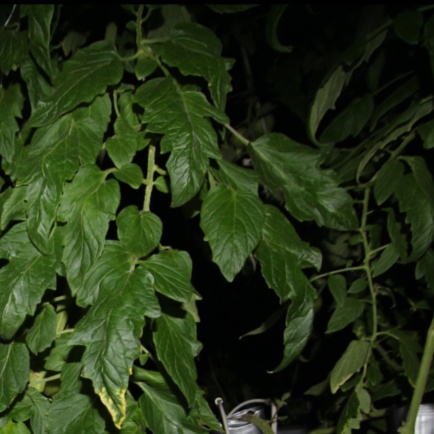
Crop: tomato